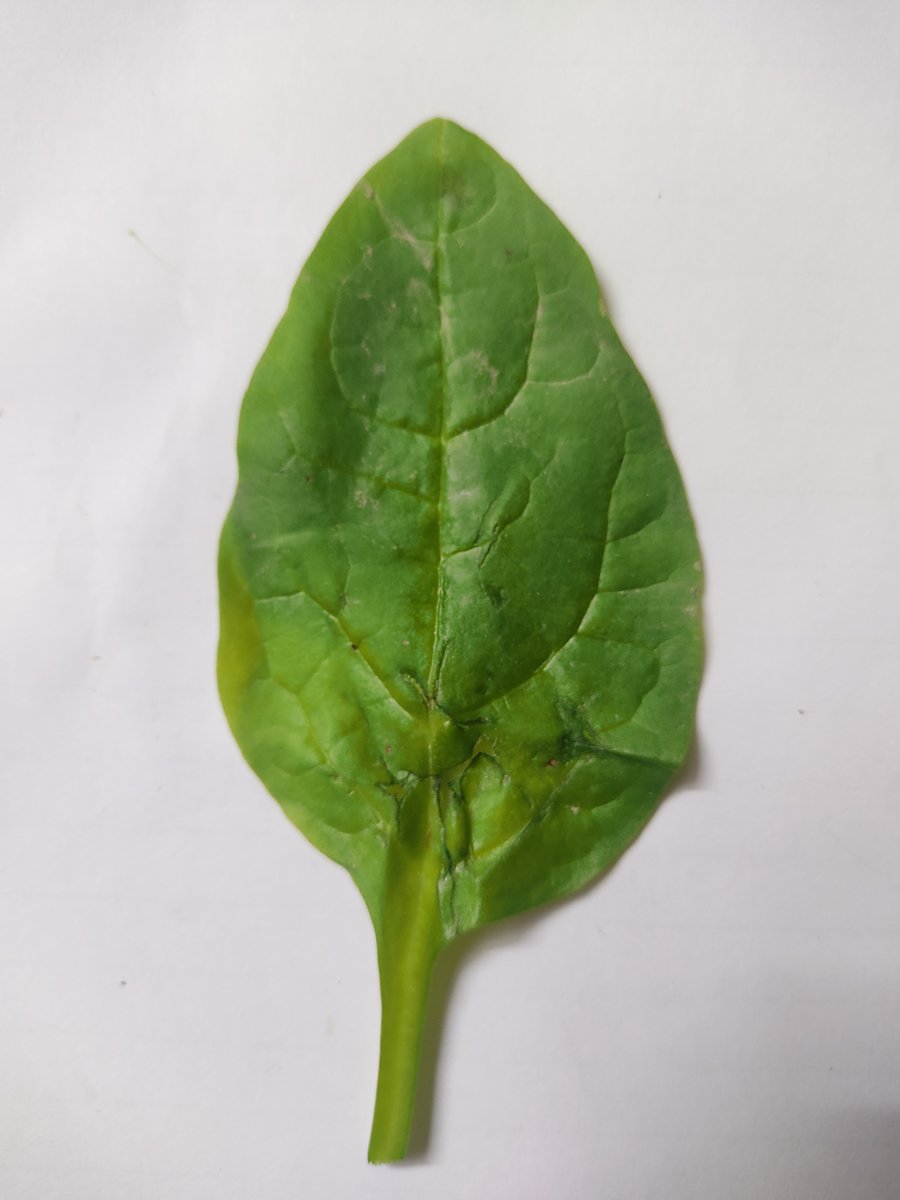
Label: Healthy-Leaf